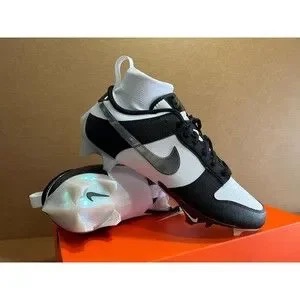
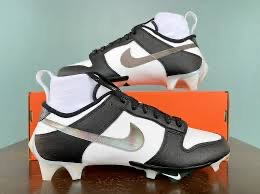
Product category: misc
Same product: yes